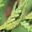
Label: caterpillar